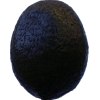
Label: black_avocado